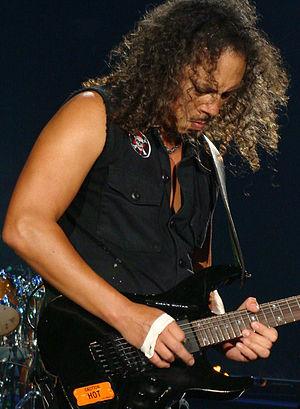
Metallica est un groupe de thrash metal américain originaire de Californie. Formé à Los Angeles en 1981, le groupe est composé actuellement de deux de ses membres fondateurs, James Hetfield et Lars Ulrich, ainsi que du guitariste Kirk Hammett et du bassiste Robert Trujillo, qui rejoindra le groupe en 2003. Les précédents membres du groupe incluent Dave Mustaine, les bassistes Ron McGovney, Cliff Burton et Jason Newsted. Le groupe a longtemps collaboré avec le producteur Bob Rock, qui a produit tous leurs albums de 1990 à 2003 et est devenu temporairement le bassiste du groupe, entre le départ de Newsted et l'arrivée de Trujillo. Le groupe se forme au début des années 1980 lorsque Hetfield se rend à une annonce postée dans un journal local par le batteur Lars Ulrich.